Lego Ninjago: Master of the 4th Dimension

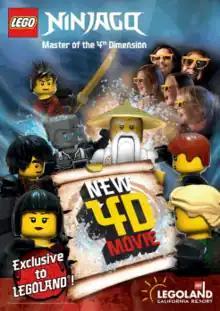
Promotional film poster

Lego Ninjago: Master of the 4th Dimension is a 4-D animated short film attraction based on the "Ninjago" television series. It was released in Legoland California Resort on 12 January 2018 and then rolled out to other Legoland parks and Legoland Discovery Centres in 2018. The film has a runtime of 12 minutes and uses a variety of sensory effects to enhance the experience. The plot focuses on the events that take place when Master Wu prepares the ninja for the teachings of the "Scroll of the 4th Dimension". The film was produced by Pure Imagination Studios and distributed by The Lego Group.